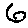
Label: 6